Neckargemünd

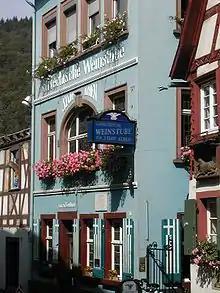
Greek tavern in Neckargemünd

Neckargemünd also has friendly relations with Valeč in the Czech Republic.